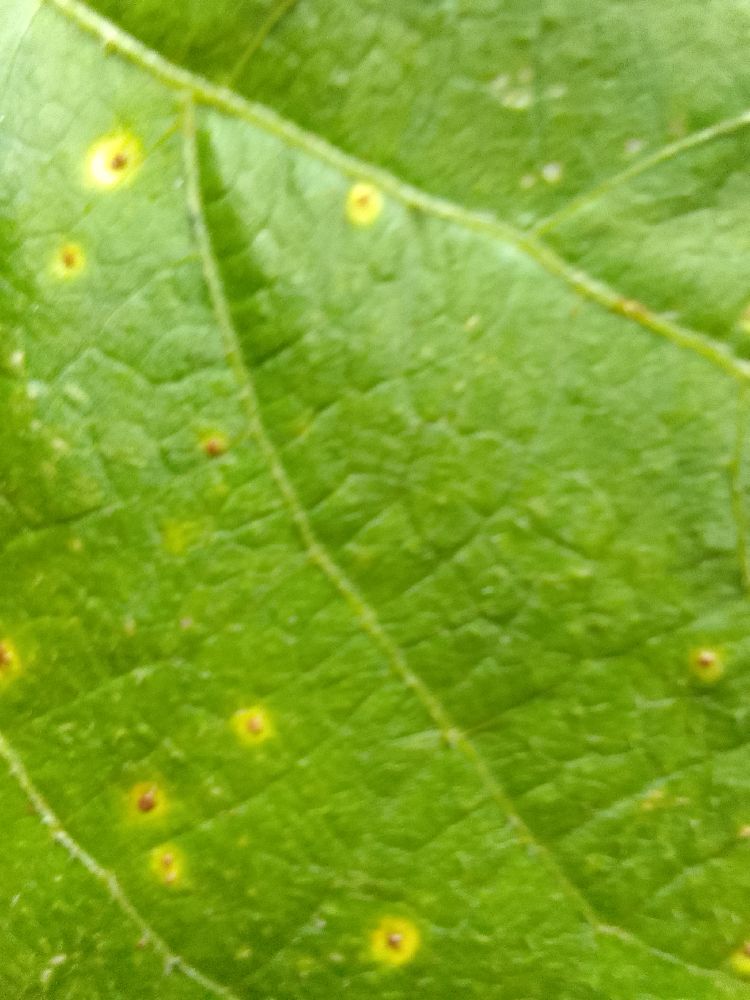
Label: rust